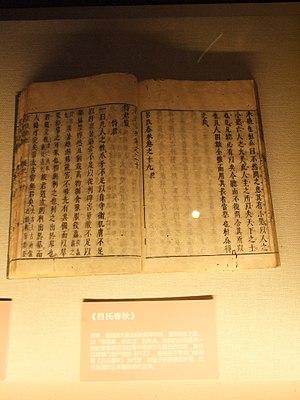
Le Lüshi Chunqiu, ou Annales des Printemps et des Automnes de Lü, est un ouvrage de synthèse chinois rédigé sous la direction de Lü Buwei, le premier ministre de l'État de Qin au moment de la fondation de l'Empire de Chine par Qin Shi Huang.